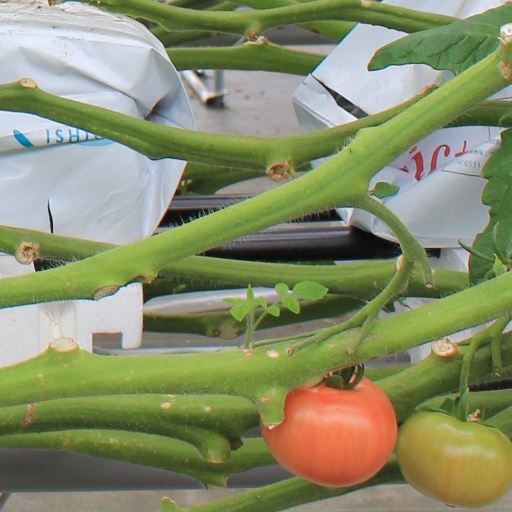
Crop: tomato